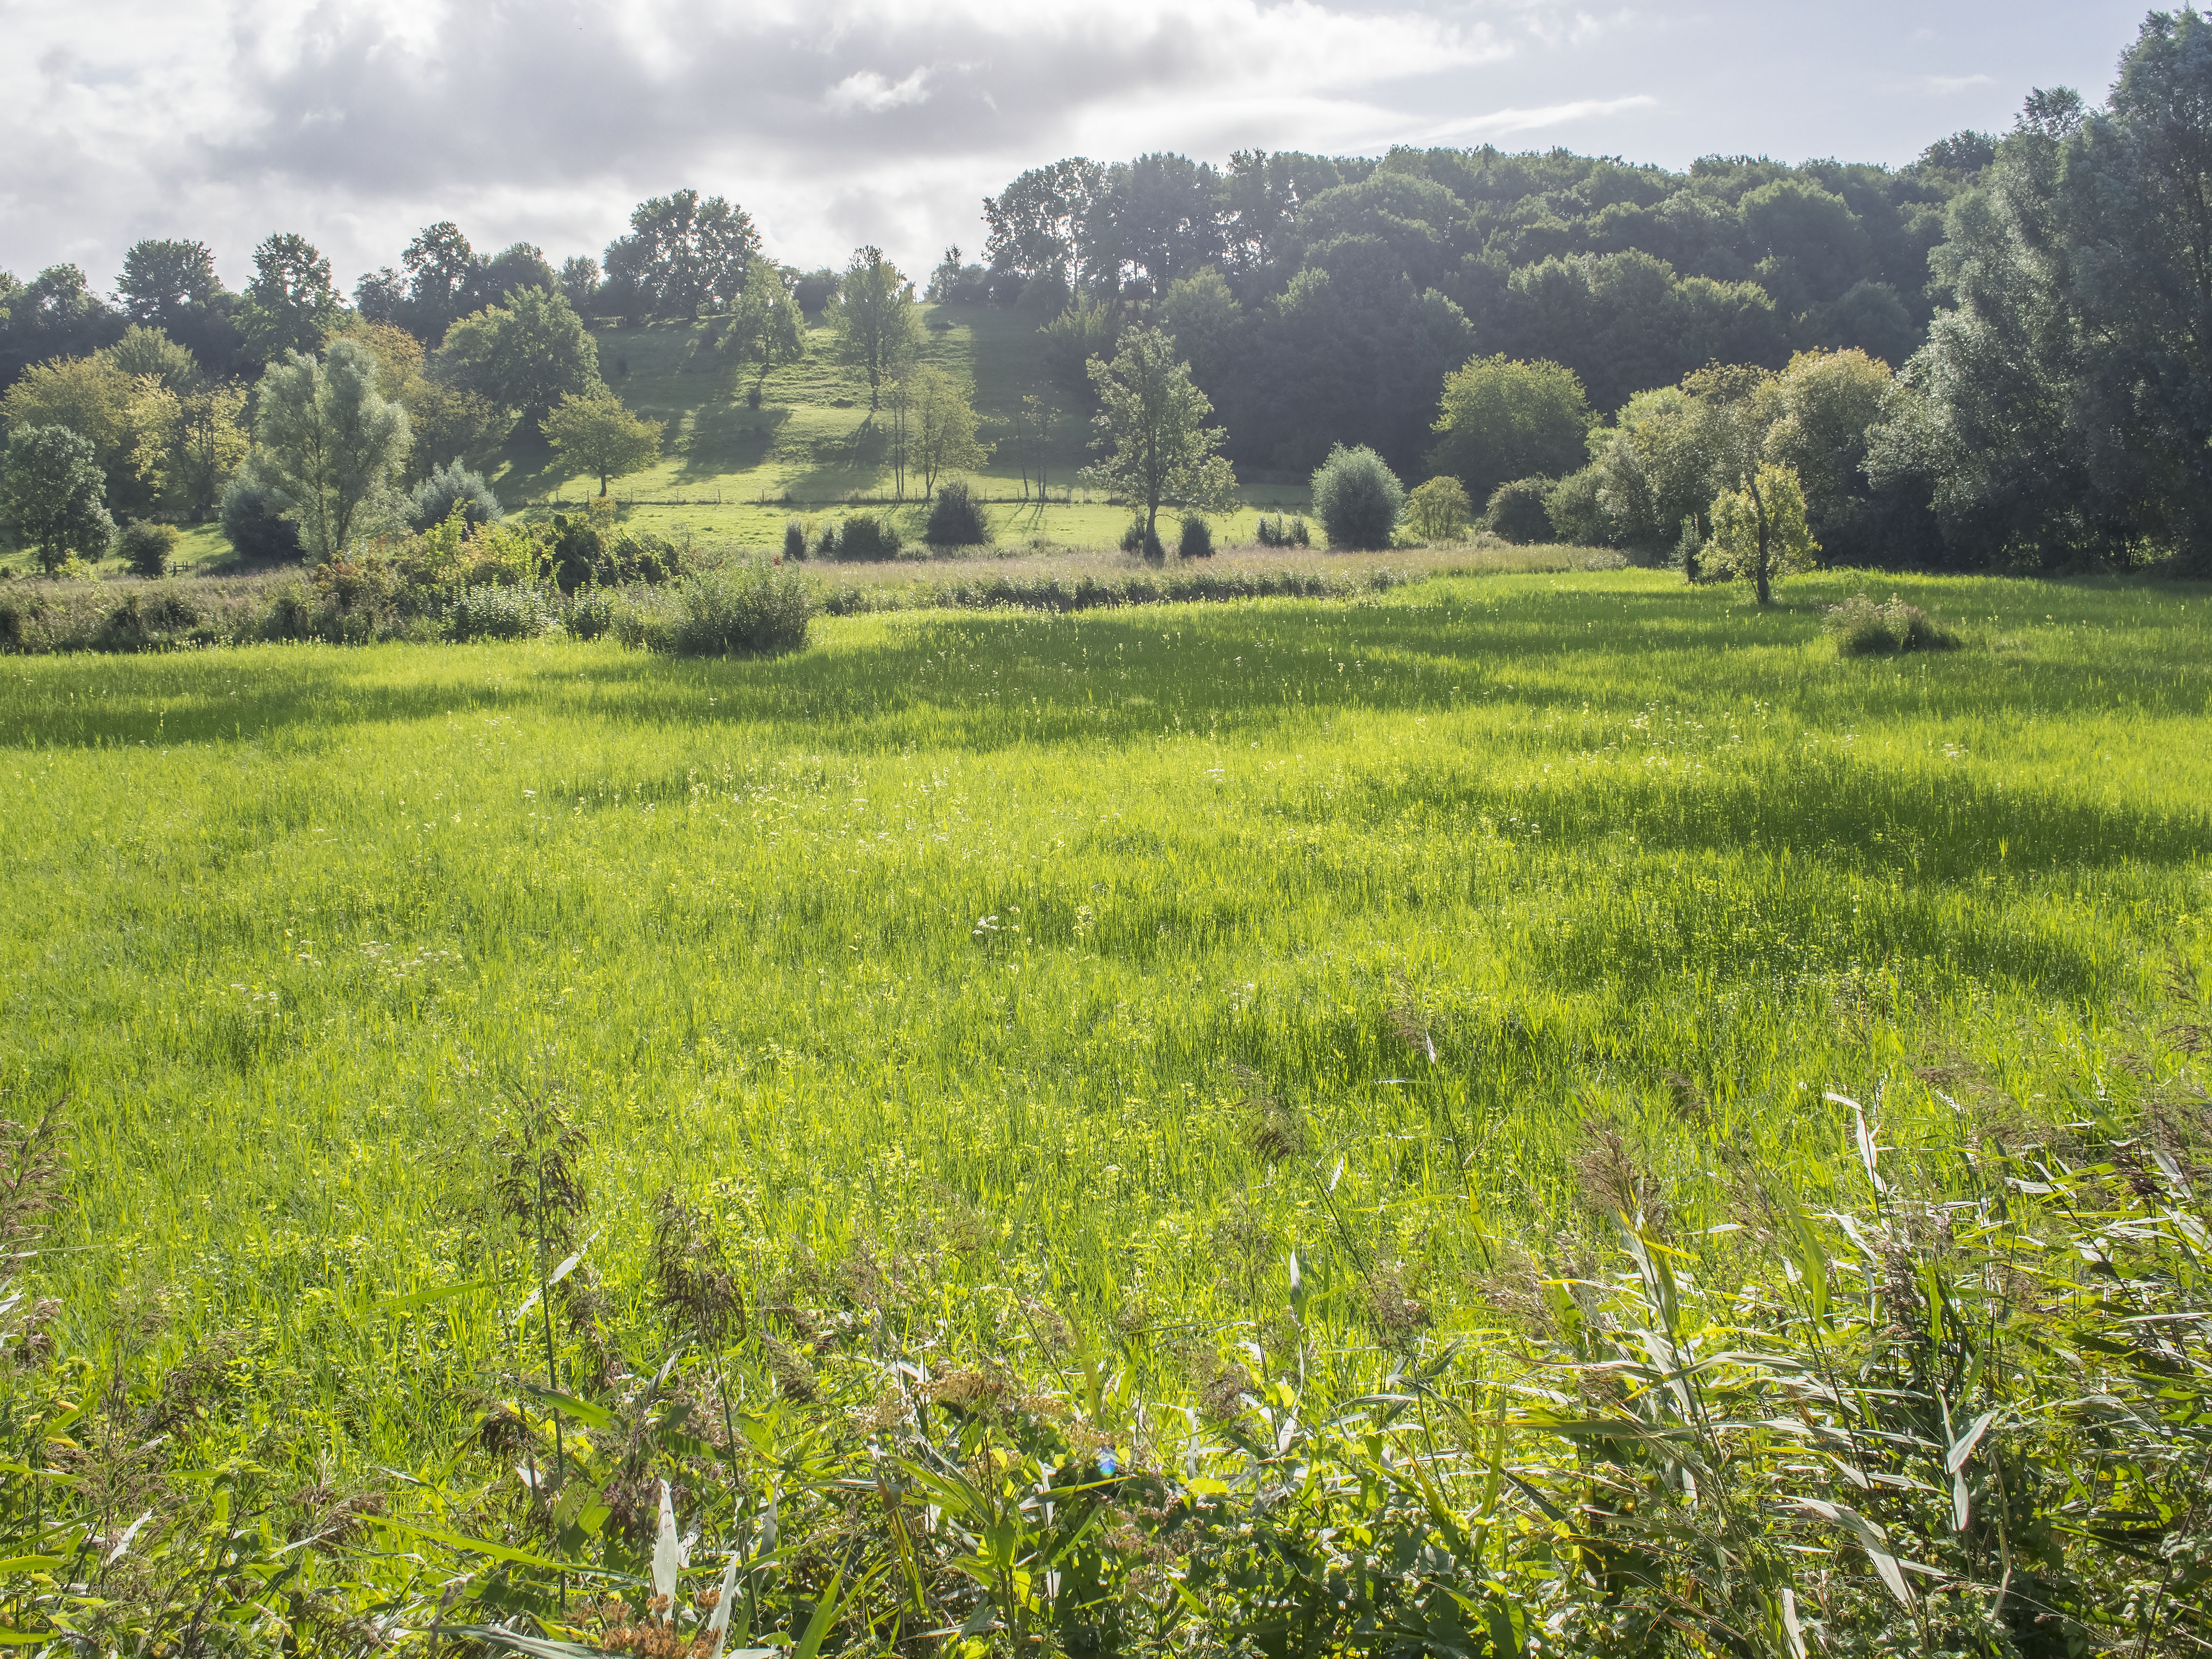
landscape, nature, grass, light, plant, field, farm, lawn, meadow, prairie, hill, flower, atmosphere, summer, reed, green, slope, crop, pasture, shadow, soil, agriculture, plain, belgium, trees, clouds, belgique, grassland, vegetation, shrub, wetland, plantation, plateau, woodland, habitat, bos, ecosystem, fuzzy, belgie, overbroek, rural area, beemd, gelinden, paddy field, natural environment, geographical feature, grass family